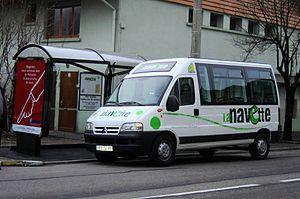
Une des Navettes gratuites du centre-ville d'Epinal.
Épinal est une commune française située dans le département des Vosges, en région Grand Est. Préfecture, elle se situe au sud de la région historique et culturelle de Lorraine. Épinal est traversée par la Moselle, un affluent du Rhin.